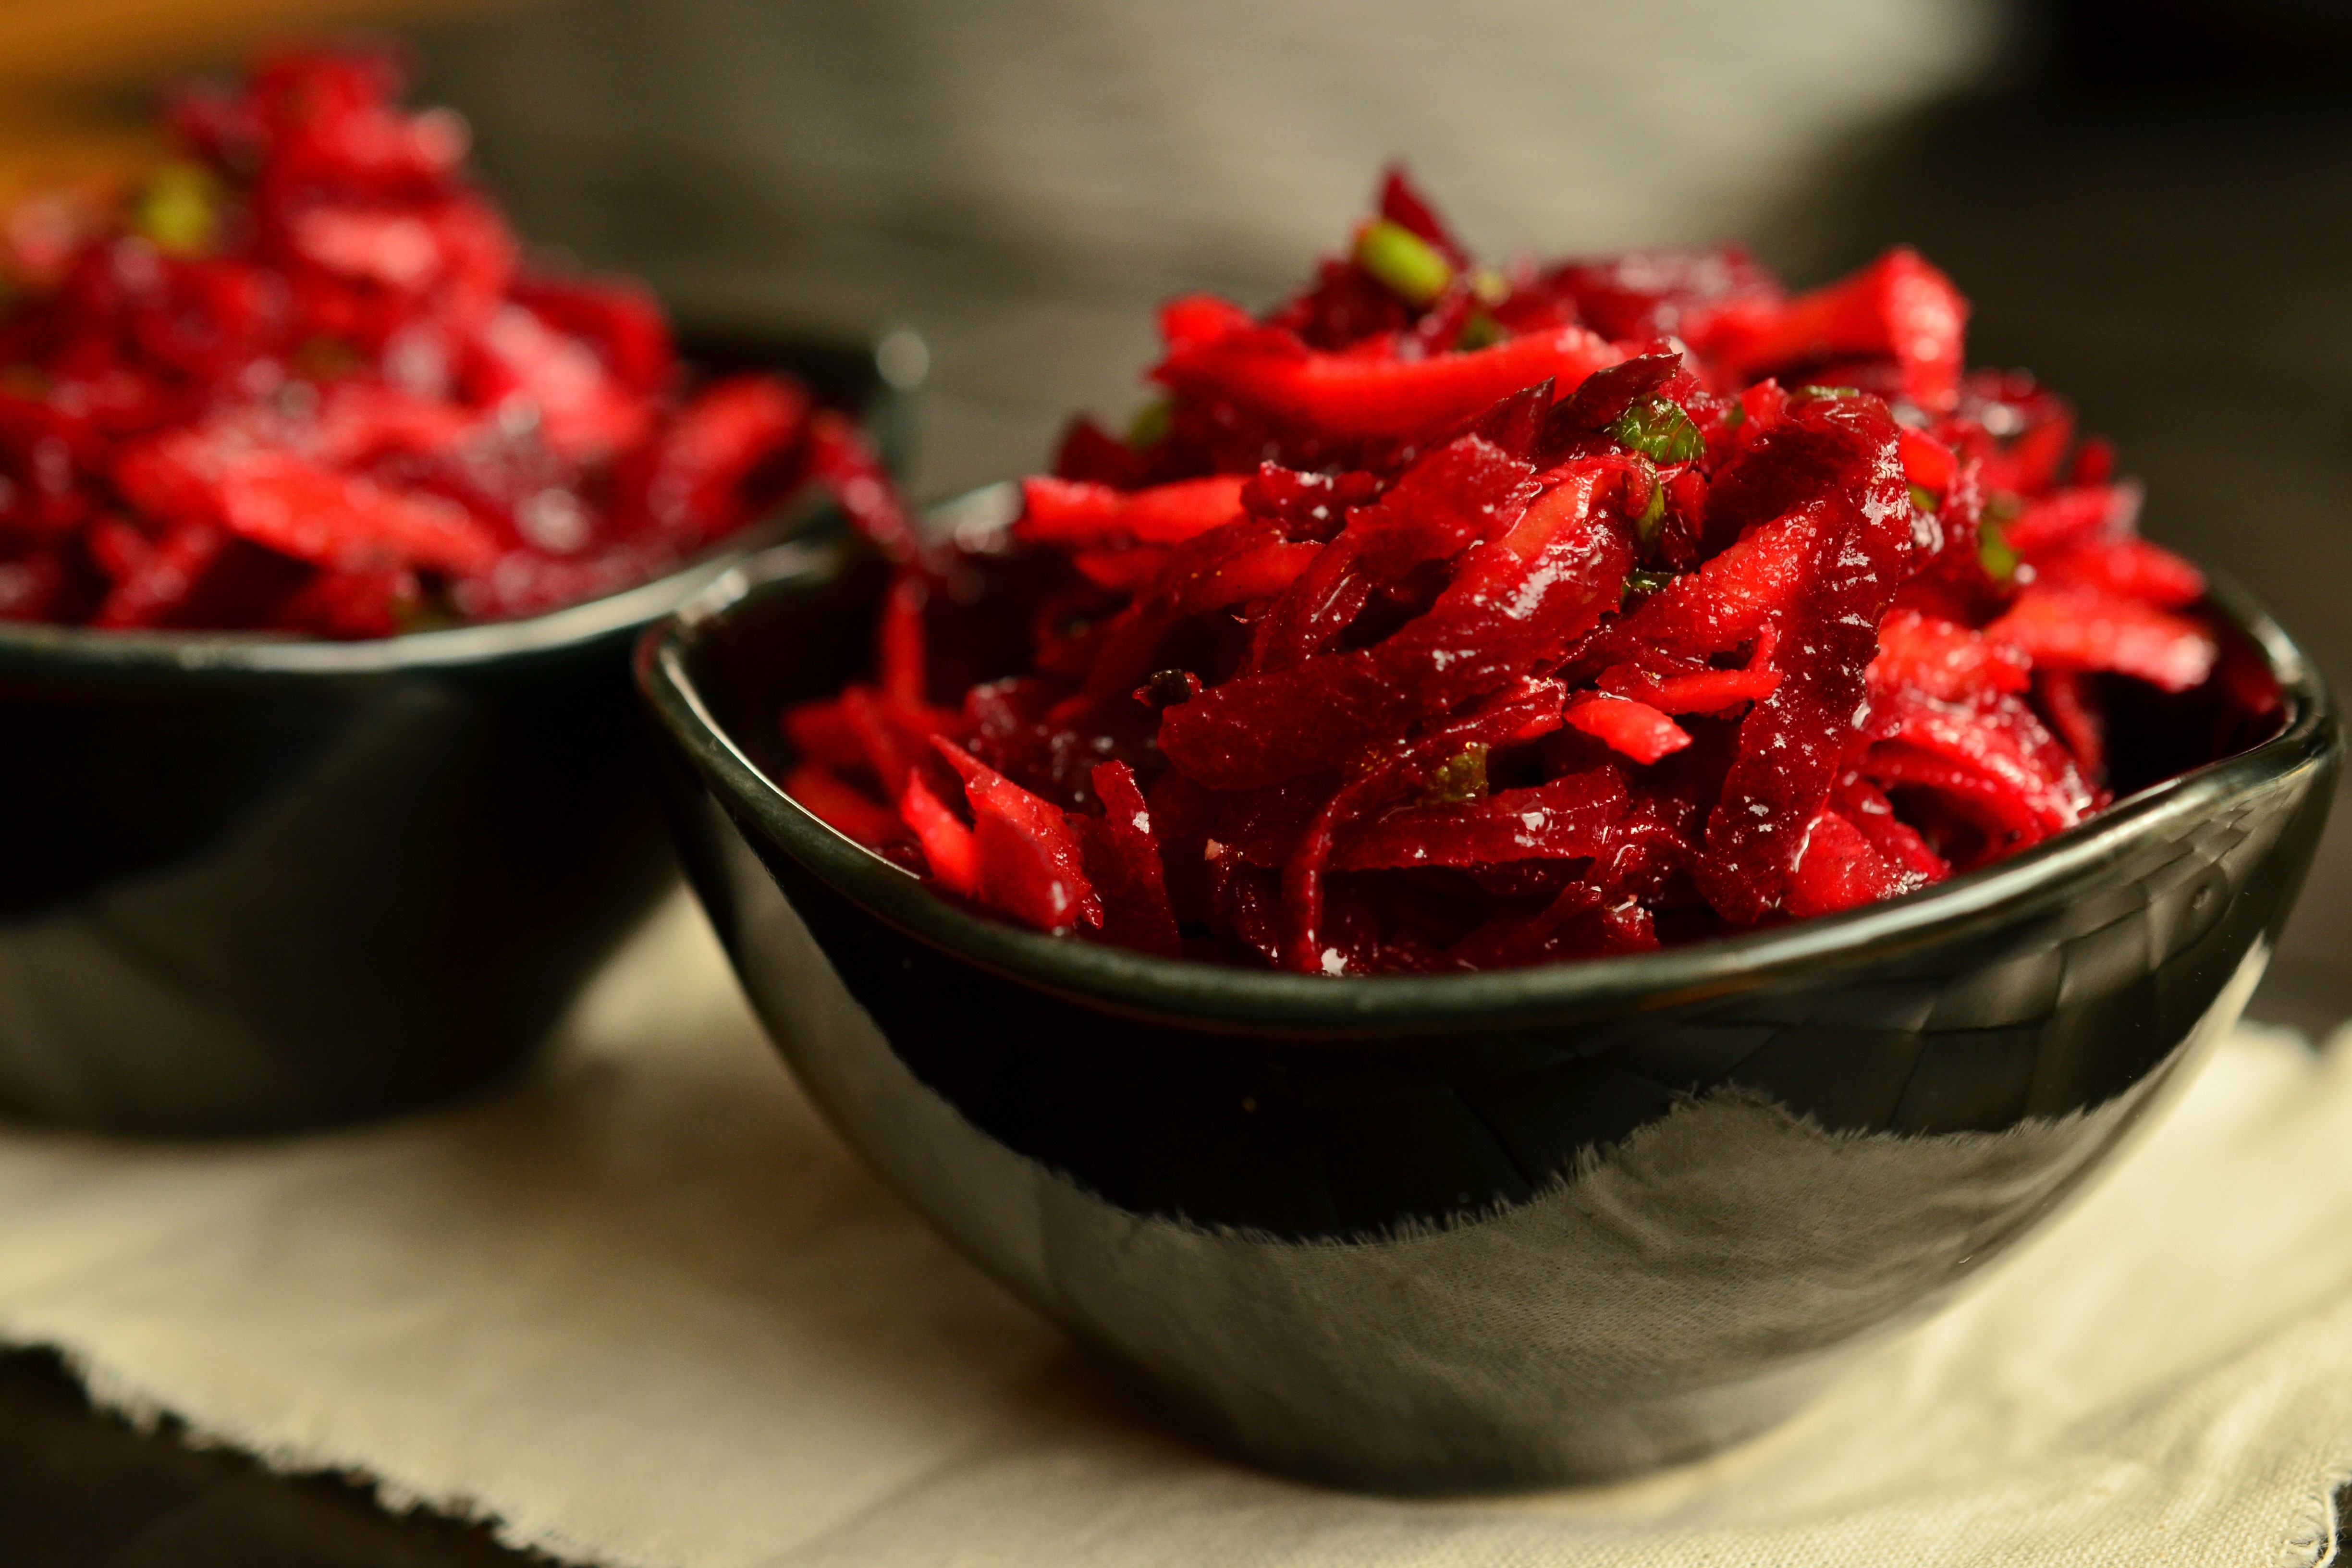
food, dish, cuisine, ingredient, recipe, Poriyal, produce, plant, vegetarian food, leaf vegetable, vegetable, side dish